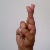
The image shows a hand gesture representing the letter 'R' in Indian Sign Language.